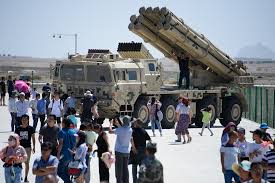
Label: Self Propelled Artillery